John Donaldson, Baron Donaldson of Lymington

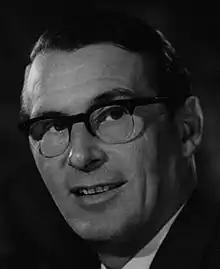
Donaldson in 1966

John Francis Donaldson, Baron Donaldson of Lymington, (6 October 1920 – 31 August 2005) was a British barrister and judge who served as Master of the Rolls for ten years, from 1982 to 1992. He was the first (and only) President of the short-lived National Industrial Relations Court from 1971 to 1974.